List of UK top-ten singles in 1996

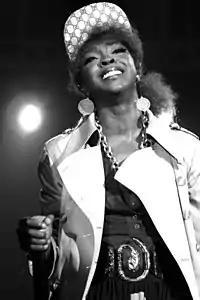
Lauryn Hill (pictured in 2007) and her band Fugees had the best selling single of 1996 with their cover of Roberta Flack's "Killing Me Softly", which spent five non-consecutive weeks at number-one in June and July. The group scored a second chart-topper with "Ready or Not" in September while their cover of Bob Marley's "No Woman, No Cry" reached number two in November.

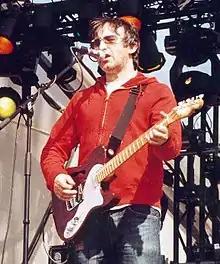
Ian Broudie (pictured in 2007) and his band The Lightning Seeds collaborated with comedians David Baddiel and Frank Skinner on the song "Three Lions", recorded for the 1996 UEFA European Football Championship. The song spent nine weeks in the top 10 and had two non-consecutive weeks at number-one. Since its initial release, the song has continued to reappear in the UK charts around major football tournaments involving the England team; it reached number-one again in 2018 after England lost to Croatia in the semi-final of that year's FIFA World Cup.

The UK Singles Chart is one of many music charts compiled by the Official Charts Company that calculates the best-selling singles of the week in the United Kingdom. Before 2004, the chart was only based on the sales of physical singles. This list shows singles that peaked in the Top 10 of the UK Singles Chart during 1996, as well as singles which peaked in 1995 but were in the top 10 in 1996. The entry date is when the single appeared in the top 10 for the first time (week ending, as published by the Official Charts Company, which is six days after the chart is announced).